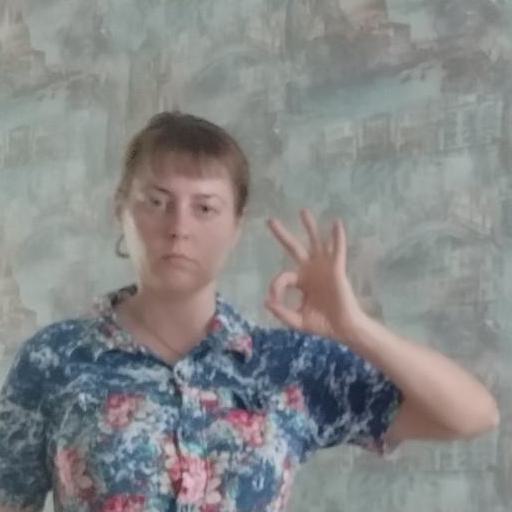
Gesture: ok